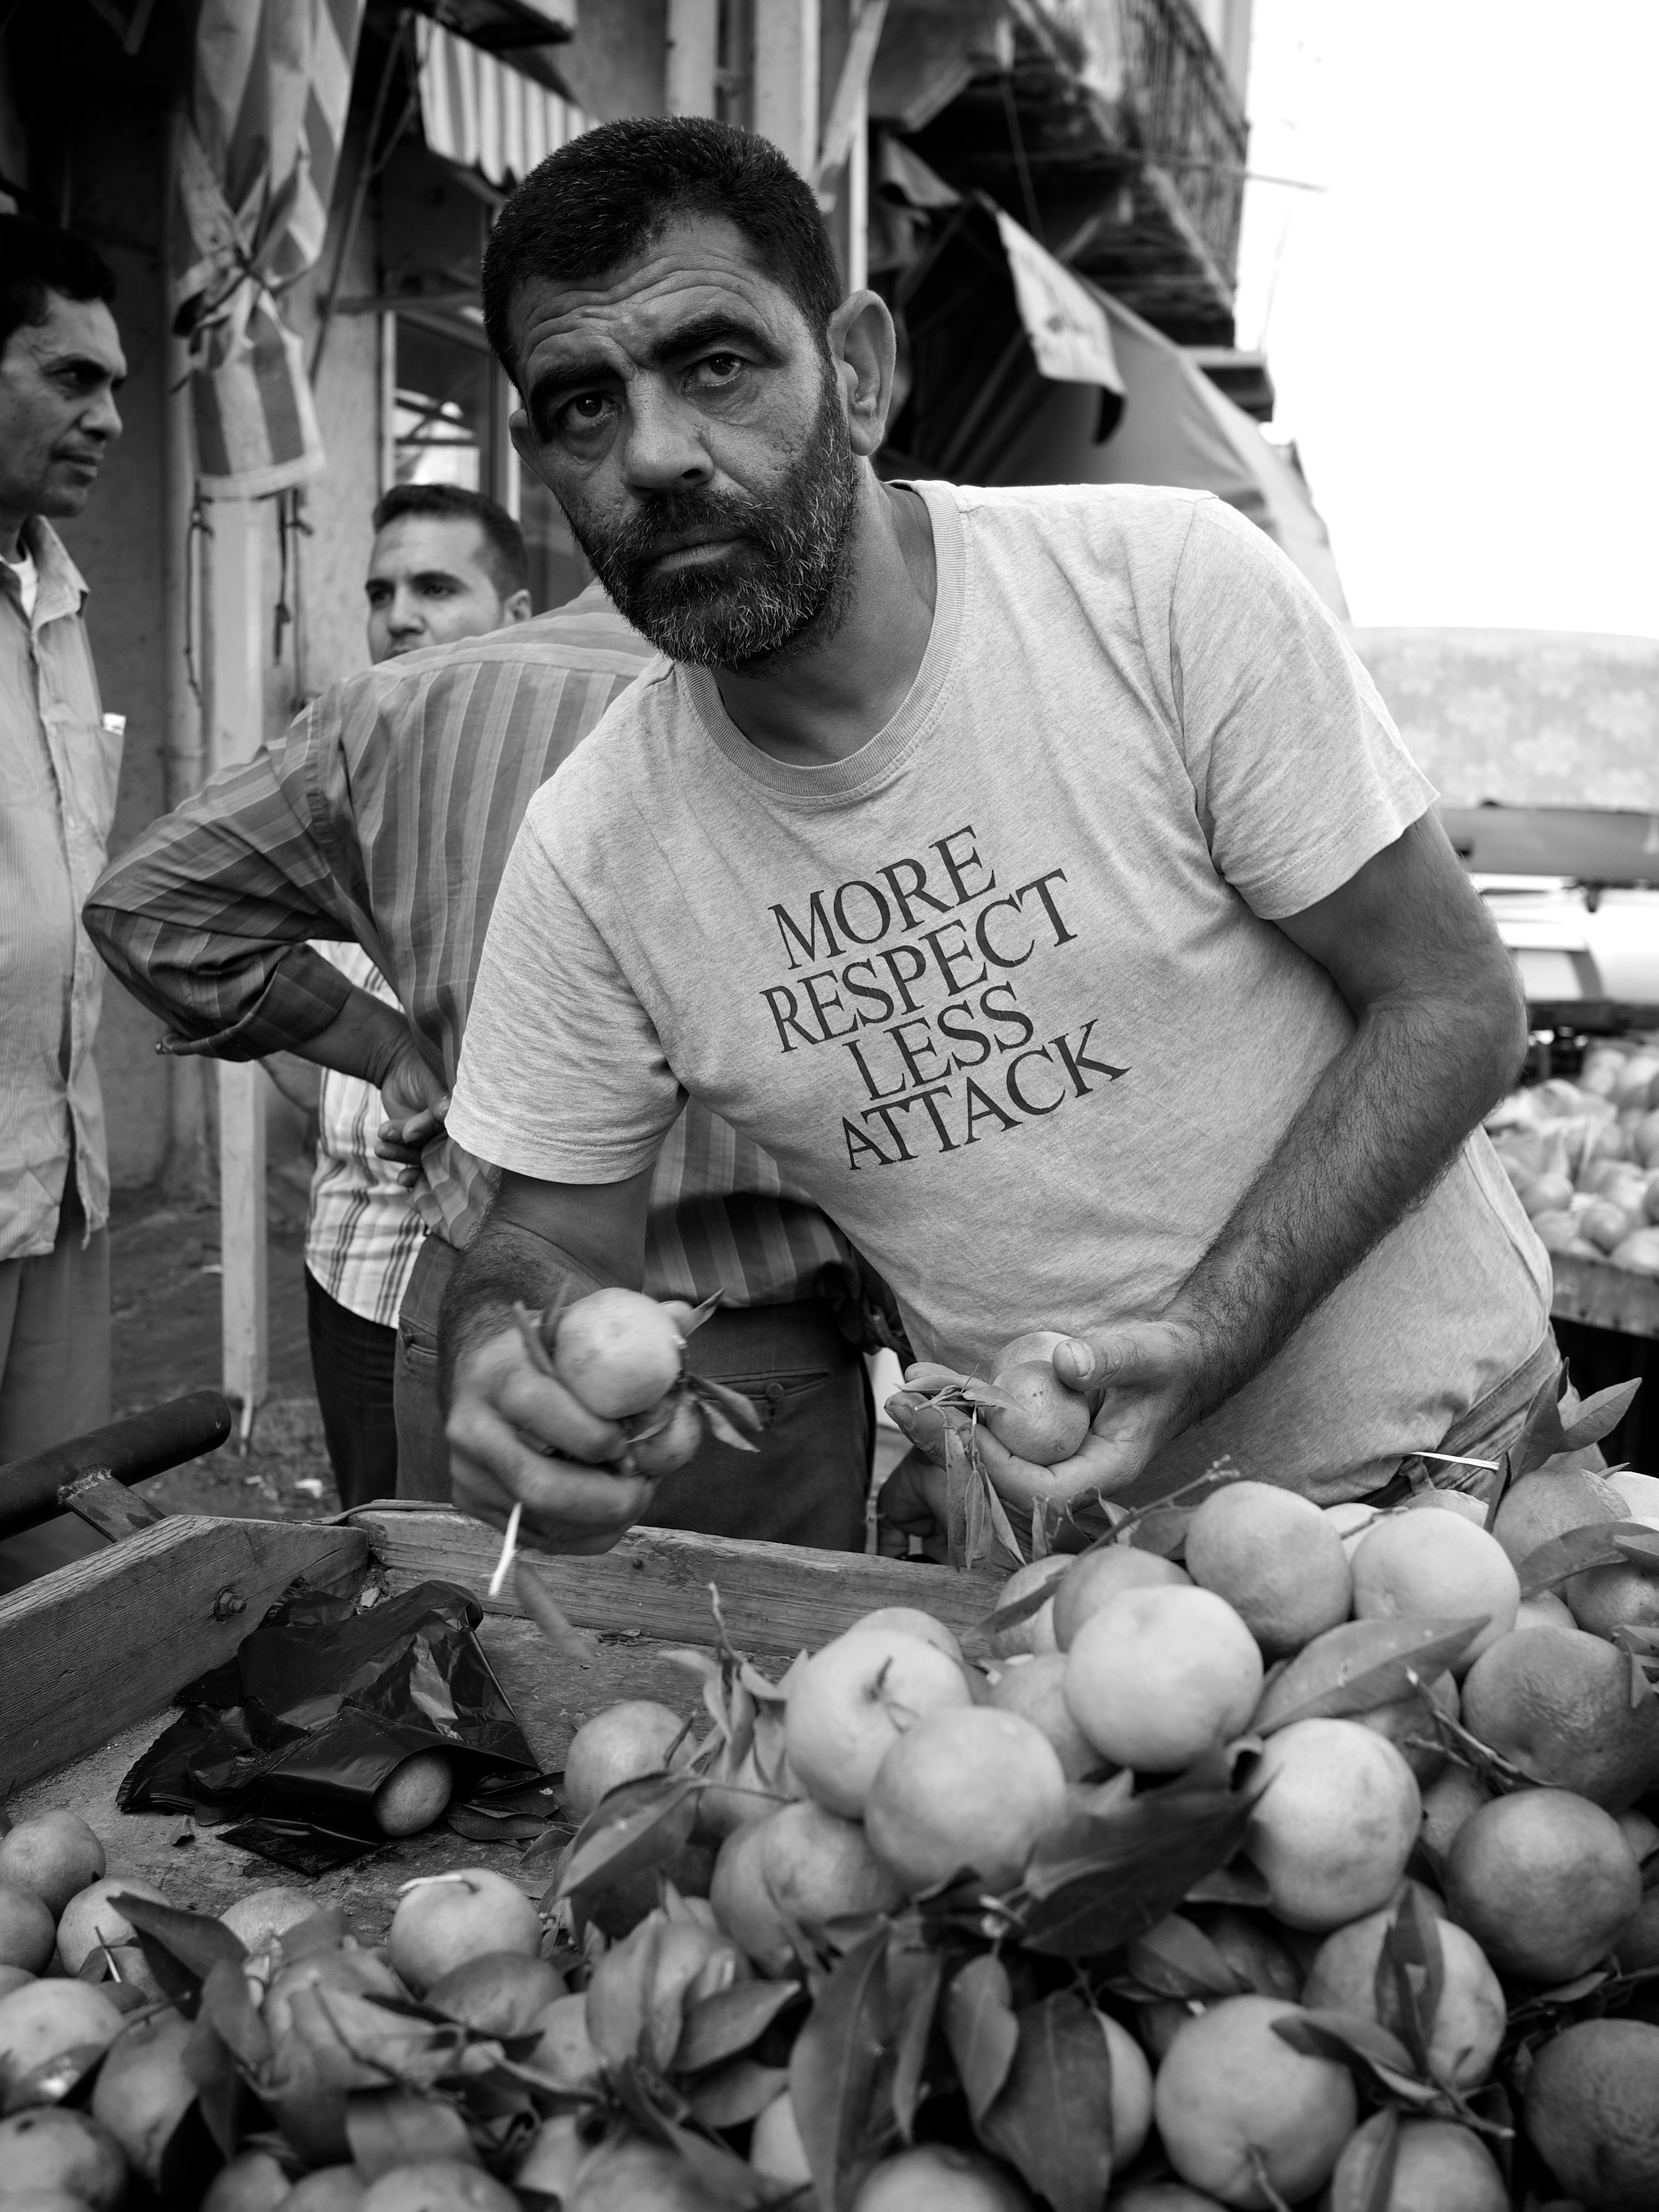
person, black and white, people, white, street, photography, ebook, training, black, monochrome, streetphotography, flickr, thomas, video, olympus, photograph, omd, fuji, leica, monochrom, leuthard, hcb, thomasleuthard, monochrome photography